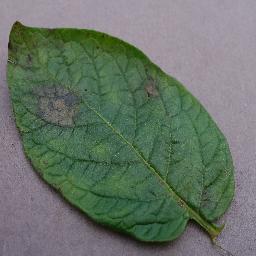
Label: Potato___Late_blight